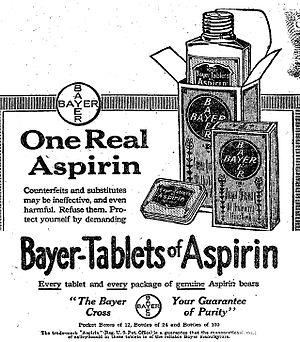
Mars